Sanibel, Florida

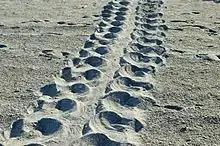
Loggerhead turtle track on a beach in Sanibel

A population of American alligators lives on Sanibel Island. A lone rare American crocodile had been seen at the wildlife refuge for over 30 years, but she died in 2010 of an unseasonably cold winter or old age. A memorial was set up at J.N. "Ding" Darling National Wildlife Refuge honoring "Wilma", as she was known by the residents. A new crocodile was introduced in May 2010, when she was found on a private property and relocated to the wildlife Refuge. Plants on the island include the native sea grape, sea oats, mangroves, and several types of palm trees. The Australian pine is an introduced species that has spread throughout the island, to some extent overpowering native vegetation and trees. Once mature, the pines block sunlight and drop a thick bed of pine needles that affect the soil's pH and prevent new native growth. The ground is very soft under these pines.